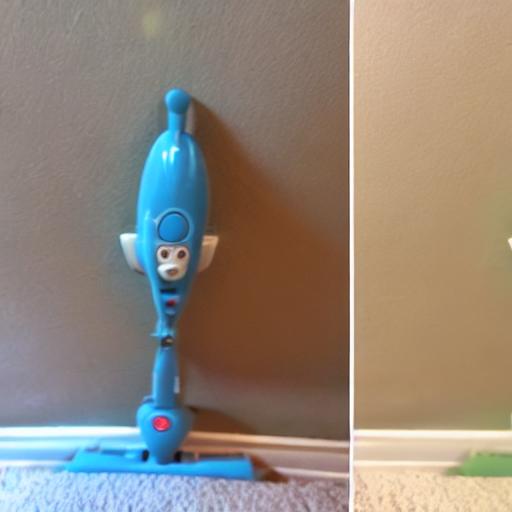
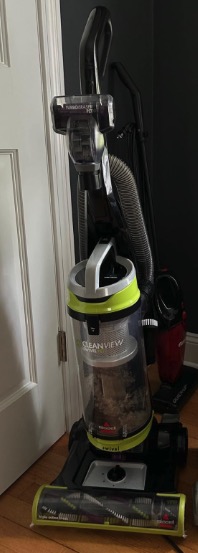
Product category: items_vacuum
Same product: no